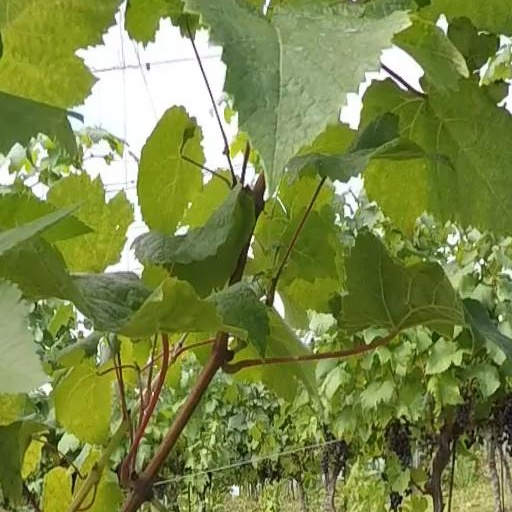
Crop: grape